List of birds of Oregon

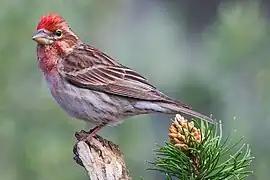
Cassin's finch

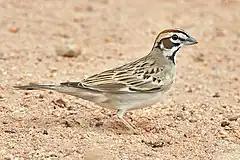
Lark sparrow

The thrushes are a group of passerine birds that occur mainly but not exclusively in the Old World. They are plump, soft plumaged, small to medium-sized insectivores or sometimes omnivores, often feeding on the ground. Many have attractive songs.